Casa da Música

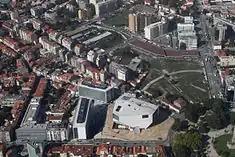
A view of the location along the "Avenida da Boavista" and neighbourhood of the same name

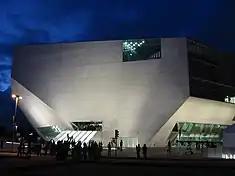
Casa da Música on opening day (14 April 2005)

On 1 September 1998, the "Ministro da Cultura" (Ministry of Culture) announced the construction of Casa da Música, during the ambit of Porto's 2001 tenure as the European Capital of Culture.